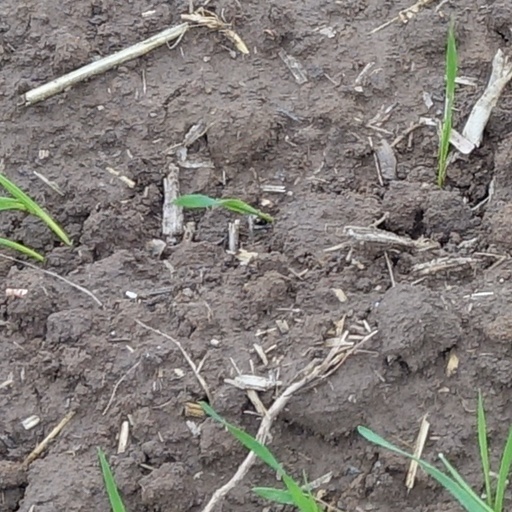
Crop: wheat